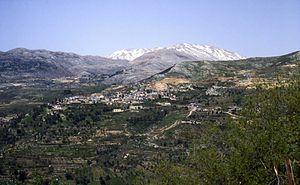
Hermonbjerget
Nybygget bosætning på Golanhøjderne nedenfor Hermonbjerget.
Hermonbjerget er et bjerg i Antilibanon. Højeste punkt er 2.814 meter over havet. Bjerget ligger på grænsen mellem Syrien og Libanon, og ligger under syrisk og israelsk kontrol. Den sydlige del af Hermonbjerget har været under israelsk kontrol siden Seksdageskrigen i 1967. Denne del af bjerget, såvel som Golanhøjderne, blev annekteret af Israel i 1980, en anneksion som ikke blev godkendt af FN.